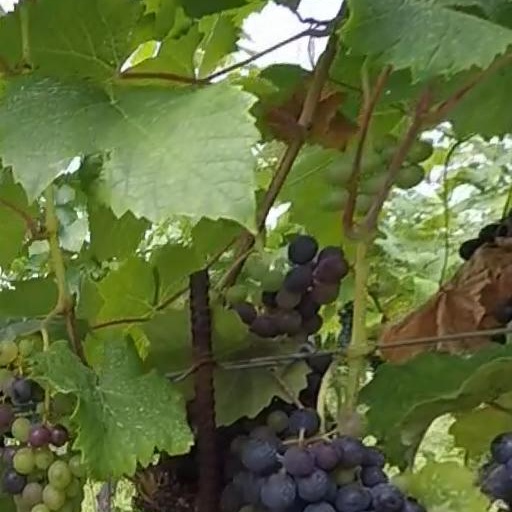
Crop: grape